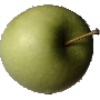
Label: apple_granny_smith